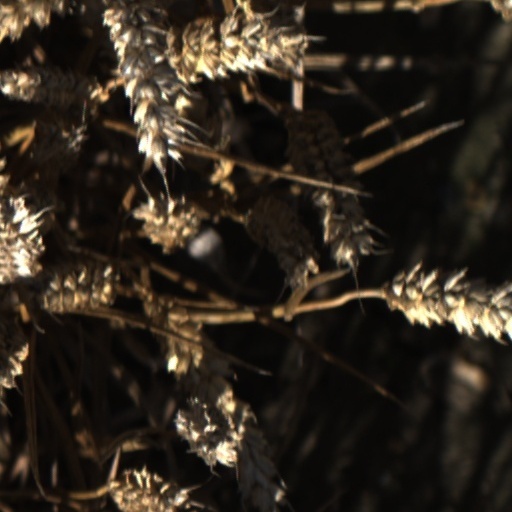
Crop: wheat